Fengjie County

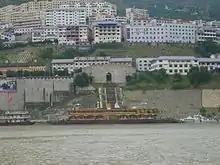
The Baotaping wharf

The GDP of Fengjie County ranked 25th among 40 county-level divisions (counties and districts) in Chongqing and 6th among all divisions in the northeast of Chongqing (11 counties and districts) in 2007. In 2007, the per capita net income of the peasants in Fengjie County is CNY 2,717.